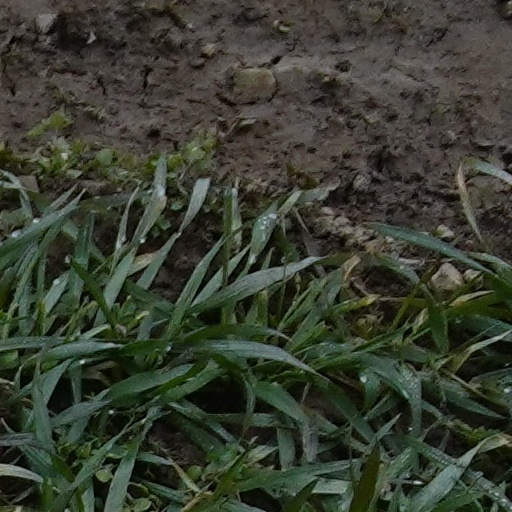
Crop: wheat